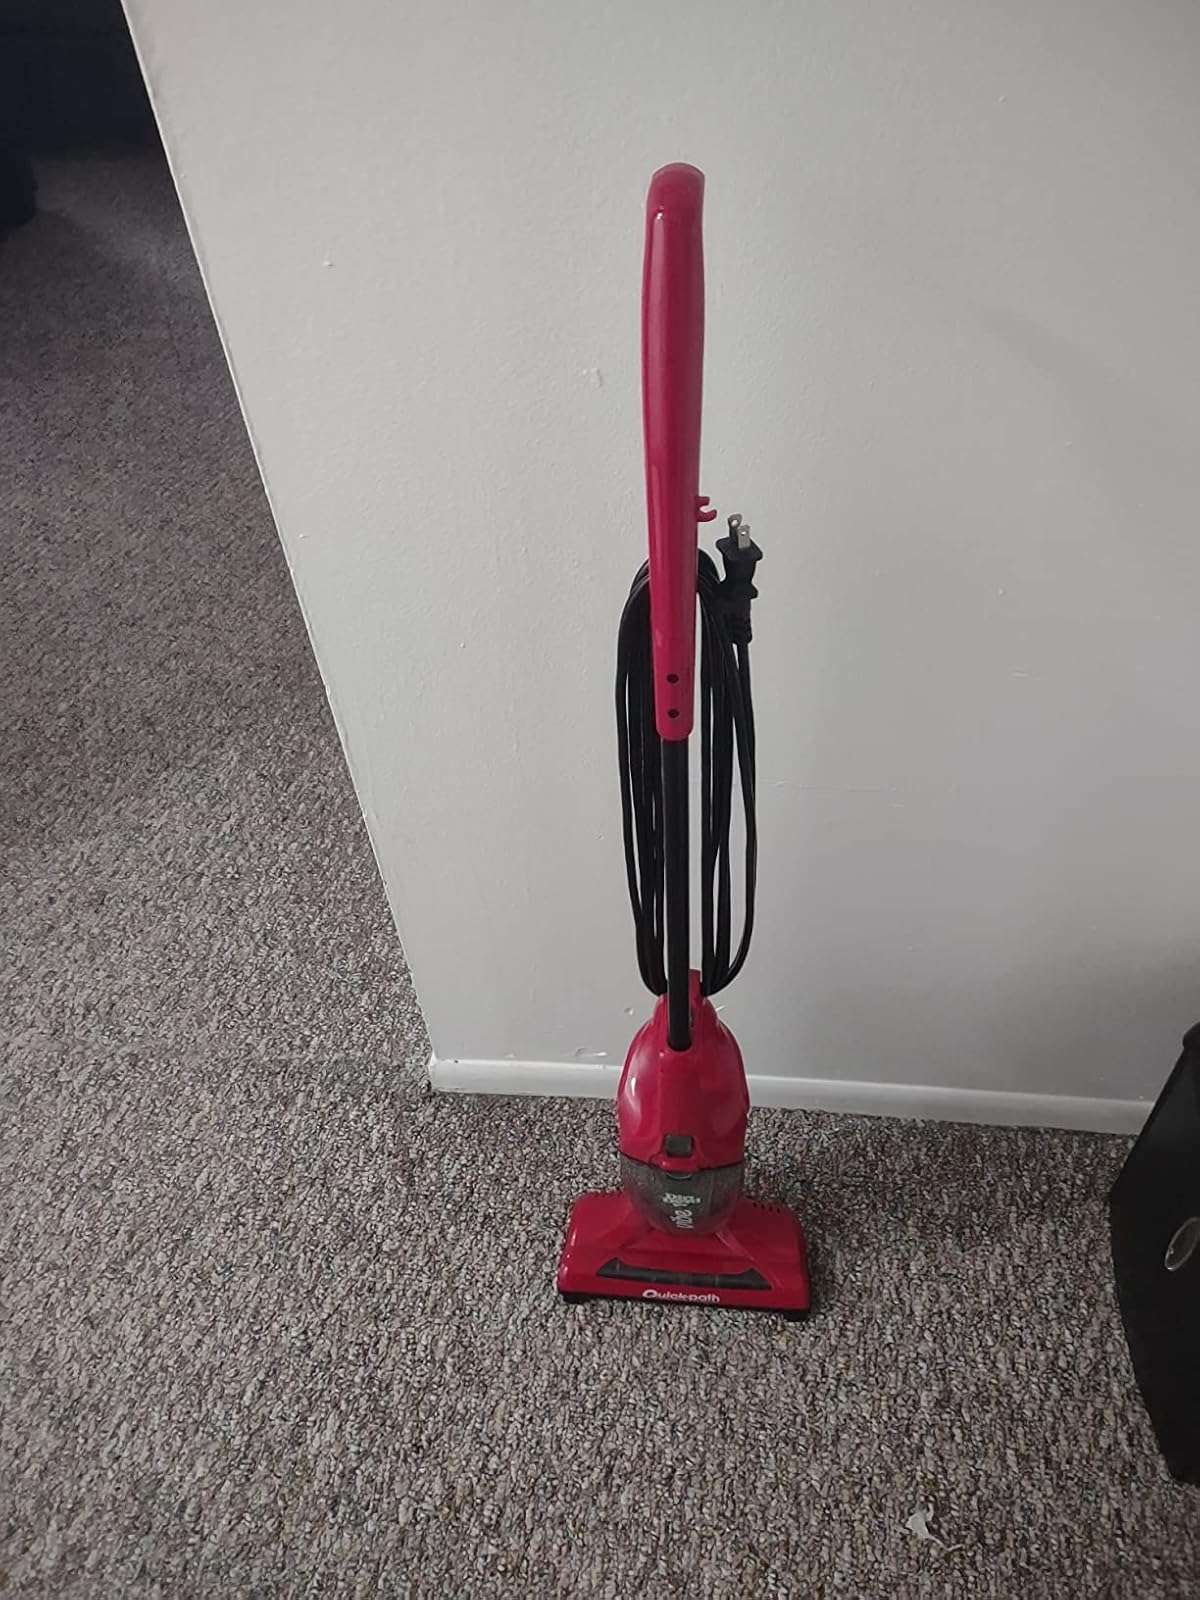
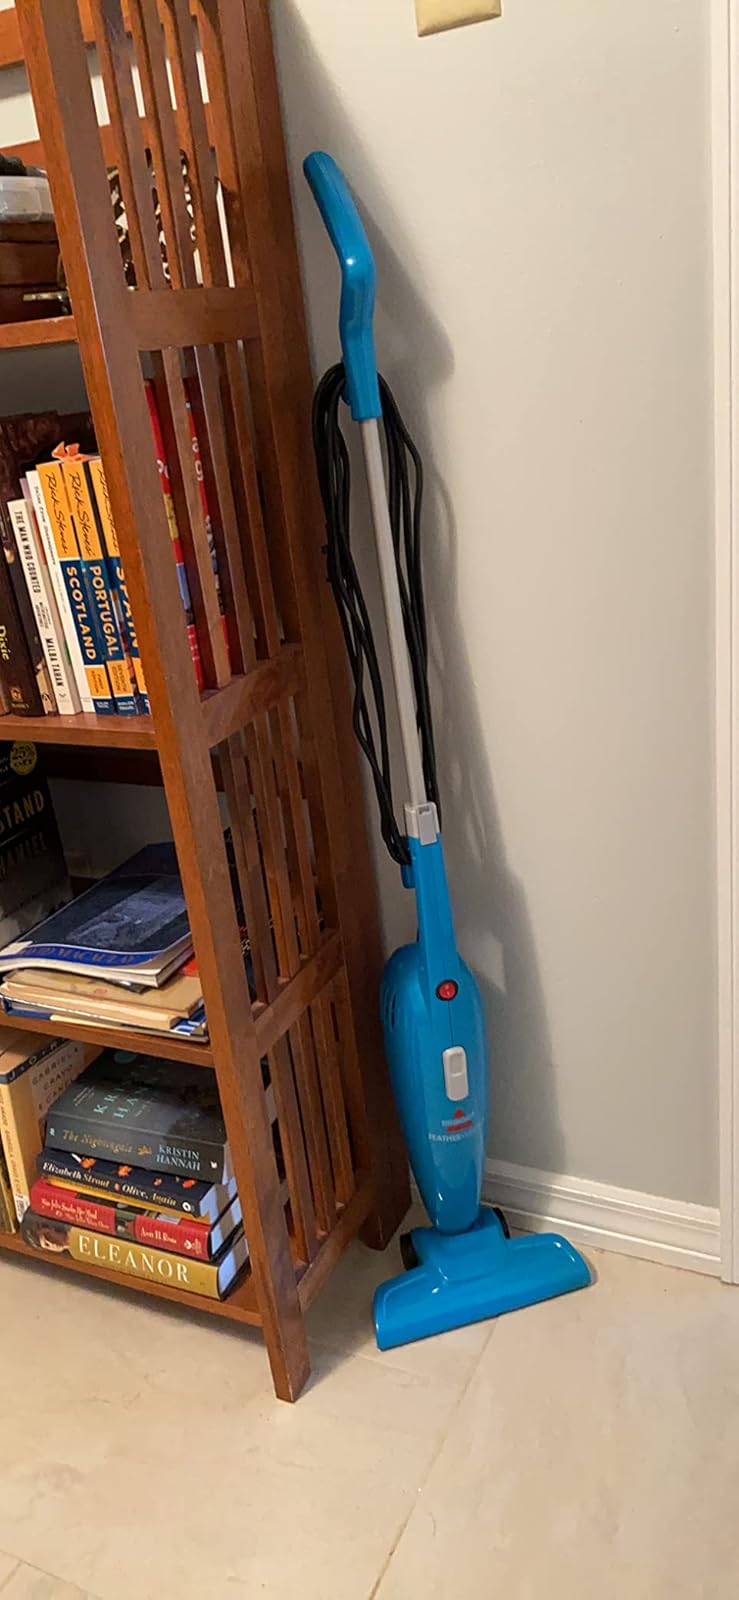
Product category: items_vacuum
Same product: no